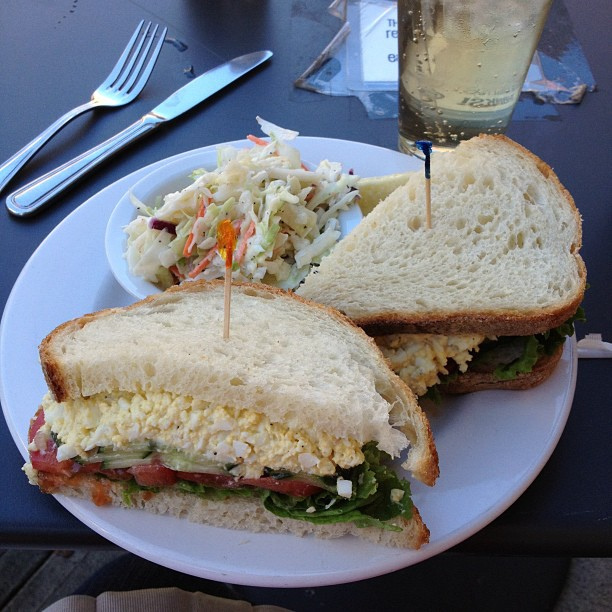
user: Given an image and a question. Answer the question in a short answer. Question: What is on the sandwhich? Short Answer:
assistant: egg salad